Marshall, Dane County, Wisconsin

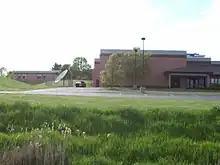
Marshall School

Wisconsin Highway 19
Wisconsin Highway 19 runs east–west from Mazomanie to Watertown Wisconsin.